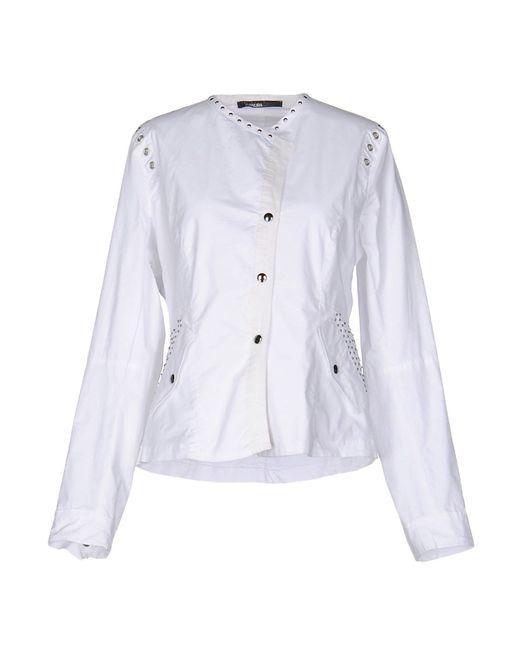
Stylische weiße Partyjacke für Damen